Drumacoo

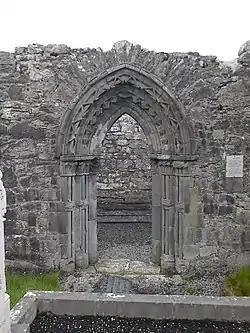
south doorway

Drumacoo is a medieval ecclesiastical site and National Monument located in County Galway, Ireland.